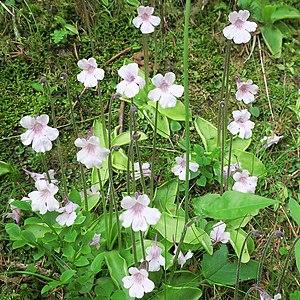
Grassette à grande fleur, sous espèce Rosea - Belledonne (Isère)
La grassette à grandes fleurs est une plante herbacée vivace de la famille des Lentibulariacées appartenant au genre Pinguicula.